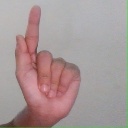
अक्षर: ळ